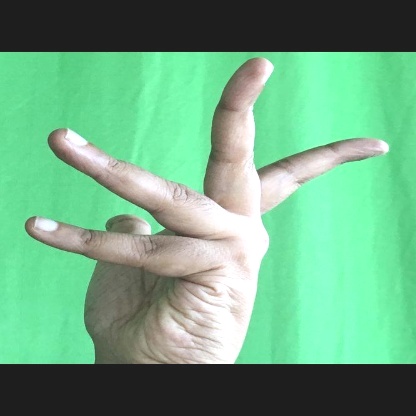
Mudra: Alapadmam